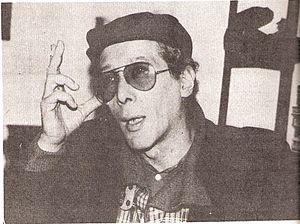
Alejandro Doria est un réalisateur argentin, né le 1ᵉʳ novembre 1936 à Buenos Aires et mort le 17 juin 2009 dans la même ville. Son film le plus célèbre est la comédie Esperando la carroza, sortie en 1985. Une autre comédie, Darse cuenta, a obtenu le Condor du meilleur film argentin, et plus récemment, le drame Las manos a été récompensé par le Condor et le Prix Sud du meilleur réalisateur, et par le Goya du meilleur film ibéroaméricain.